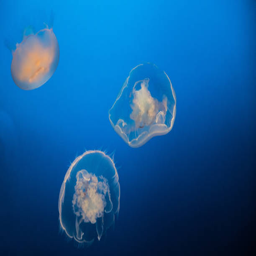
jellyfish swimming into the deep blue sea